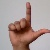
The image shows a hand gesture representing the letter 'L' in Indian Sign Language.